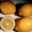
Label: orange